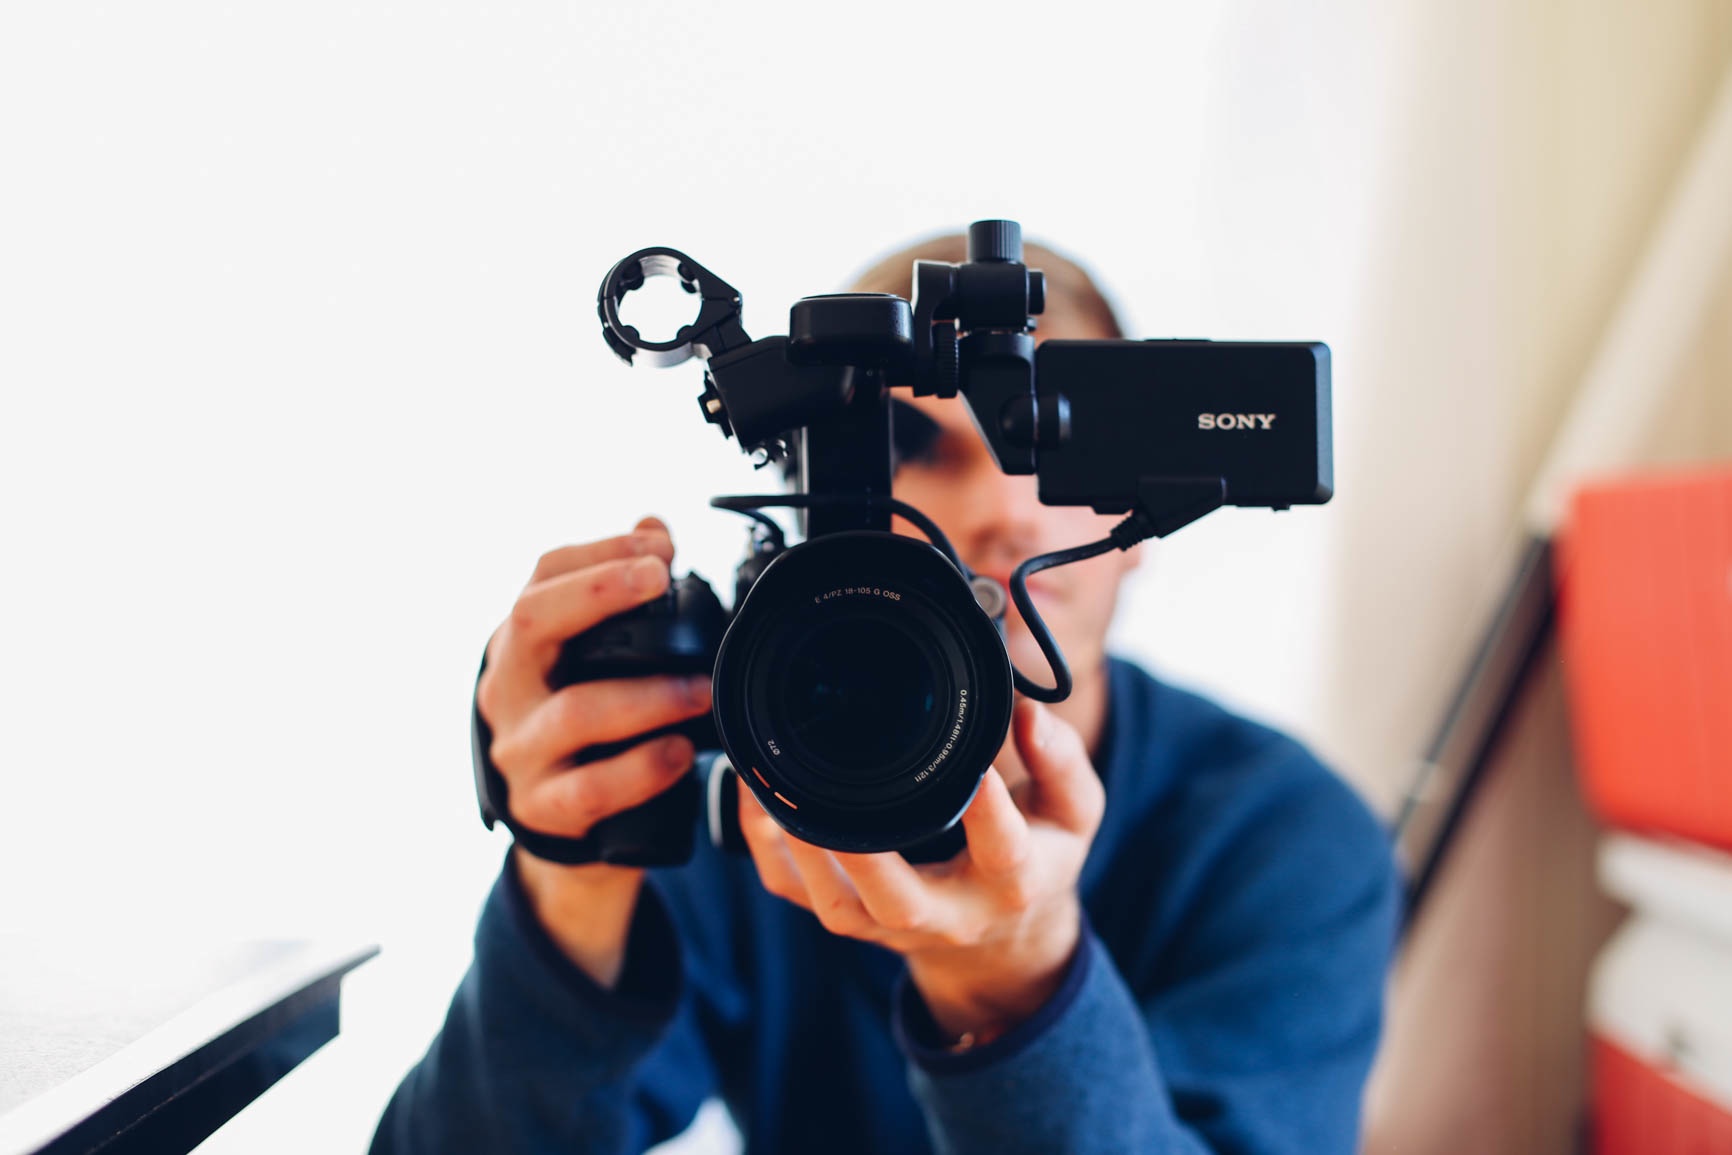
man, person, camera, photography, photographer, product, camera operator